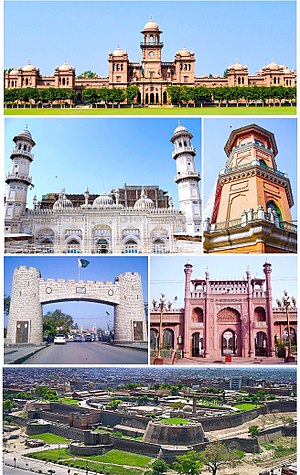
Peshawar
Peshāwar er provinshovedstad i Pakistans Nordvestlige Grænseprovins med omkring 2 millioner indbyggere. Peshawar ligger ved Kabulfloden nær den østlig ende af Khyberpasset i Hindu Kush-bjergkæden. Der er vejforbindelse til Kabul i Afghanistan gennem passet.